Military deployment

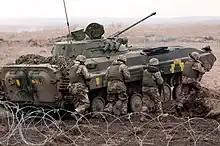
Armed Forces of Ukraine soldiers conducting combined arms tactics training with a BMP-2 IFV

"more benefits listed on the military benefits page"